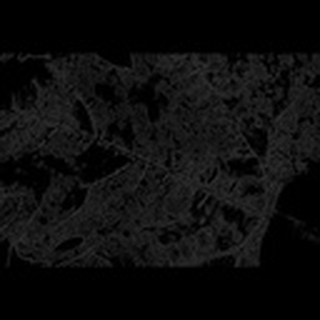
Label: cotton_powdery_mildew